Baron Hunsdon

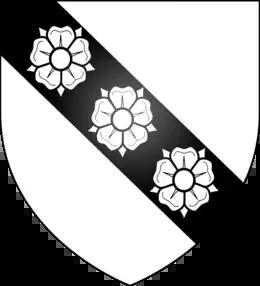
Arms of Carey: "Argent, on a bend sable three roses of the field".

It was first created in 1559 in the Peerage of England for the soldier and courtier Henry Carey. His grandson, the fourth Baron, was created by Viscount Rochford in 1621 and Earl of Dover, in the County of Kent, in 1628. These titles were also in the Peerage of England. He was succeeded by his son, the second Earl. He had already in 1640 been summoned to the House of Lords through a writ of acceleration in his father's barony of Hunsdon. However, on his death in 1677, the viscountcy and earldom became extinct. The barony passed to his second cousin once removed, the sixth Baron. He was the great-grandson of Sir Edmund Carey, the younger son of the first Baron. On his death, the title passed to his first cousin, the seventh Baron. He died unmarried and was succeeded by his first cousin once removed, the eighth Baron. On the latter's death in 1765, the barony became extinct as well.